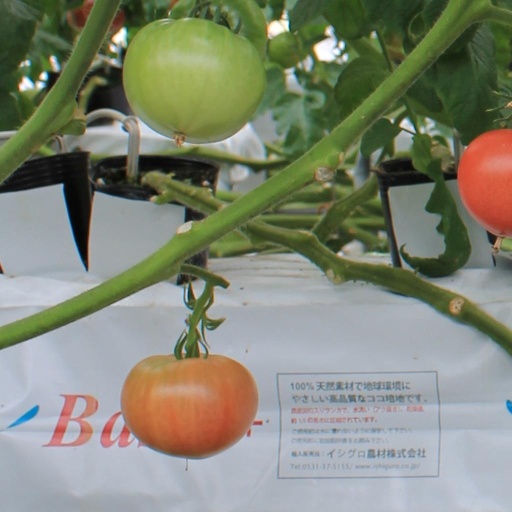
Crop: tomato